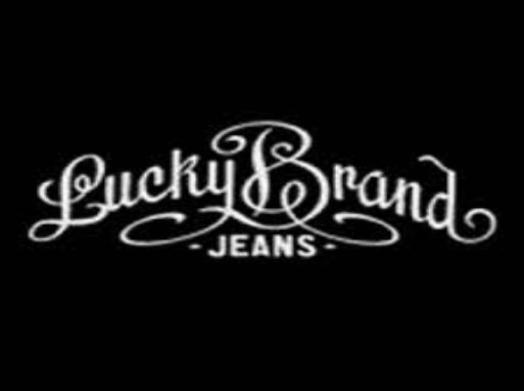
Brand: lucky brand
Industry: Clothes